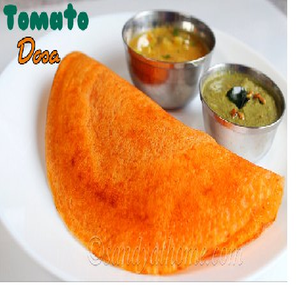
Dish: dosa